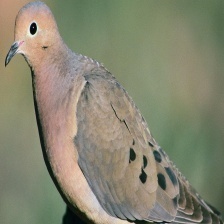
Species: MOURNING DOVE
Scientific name: ZENAIDA MACROURA